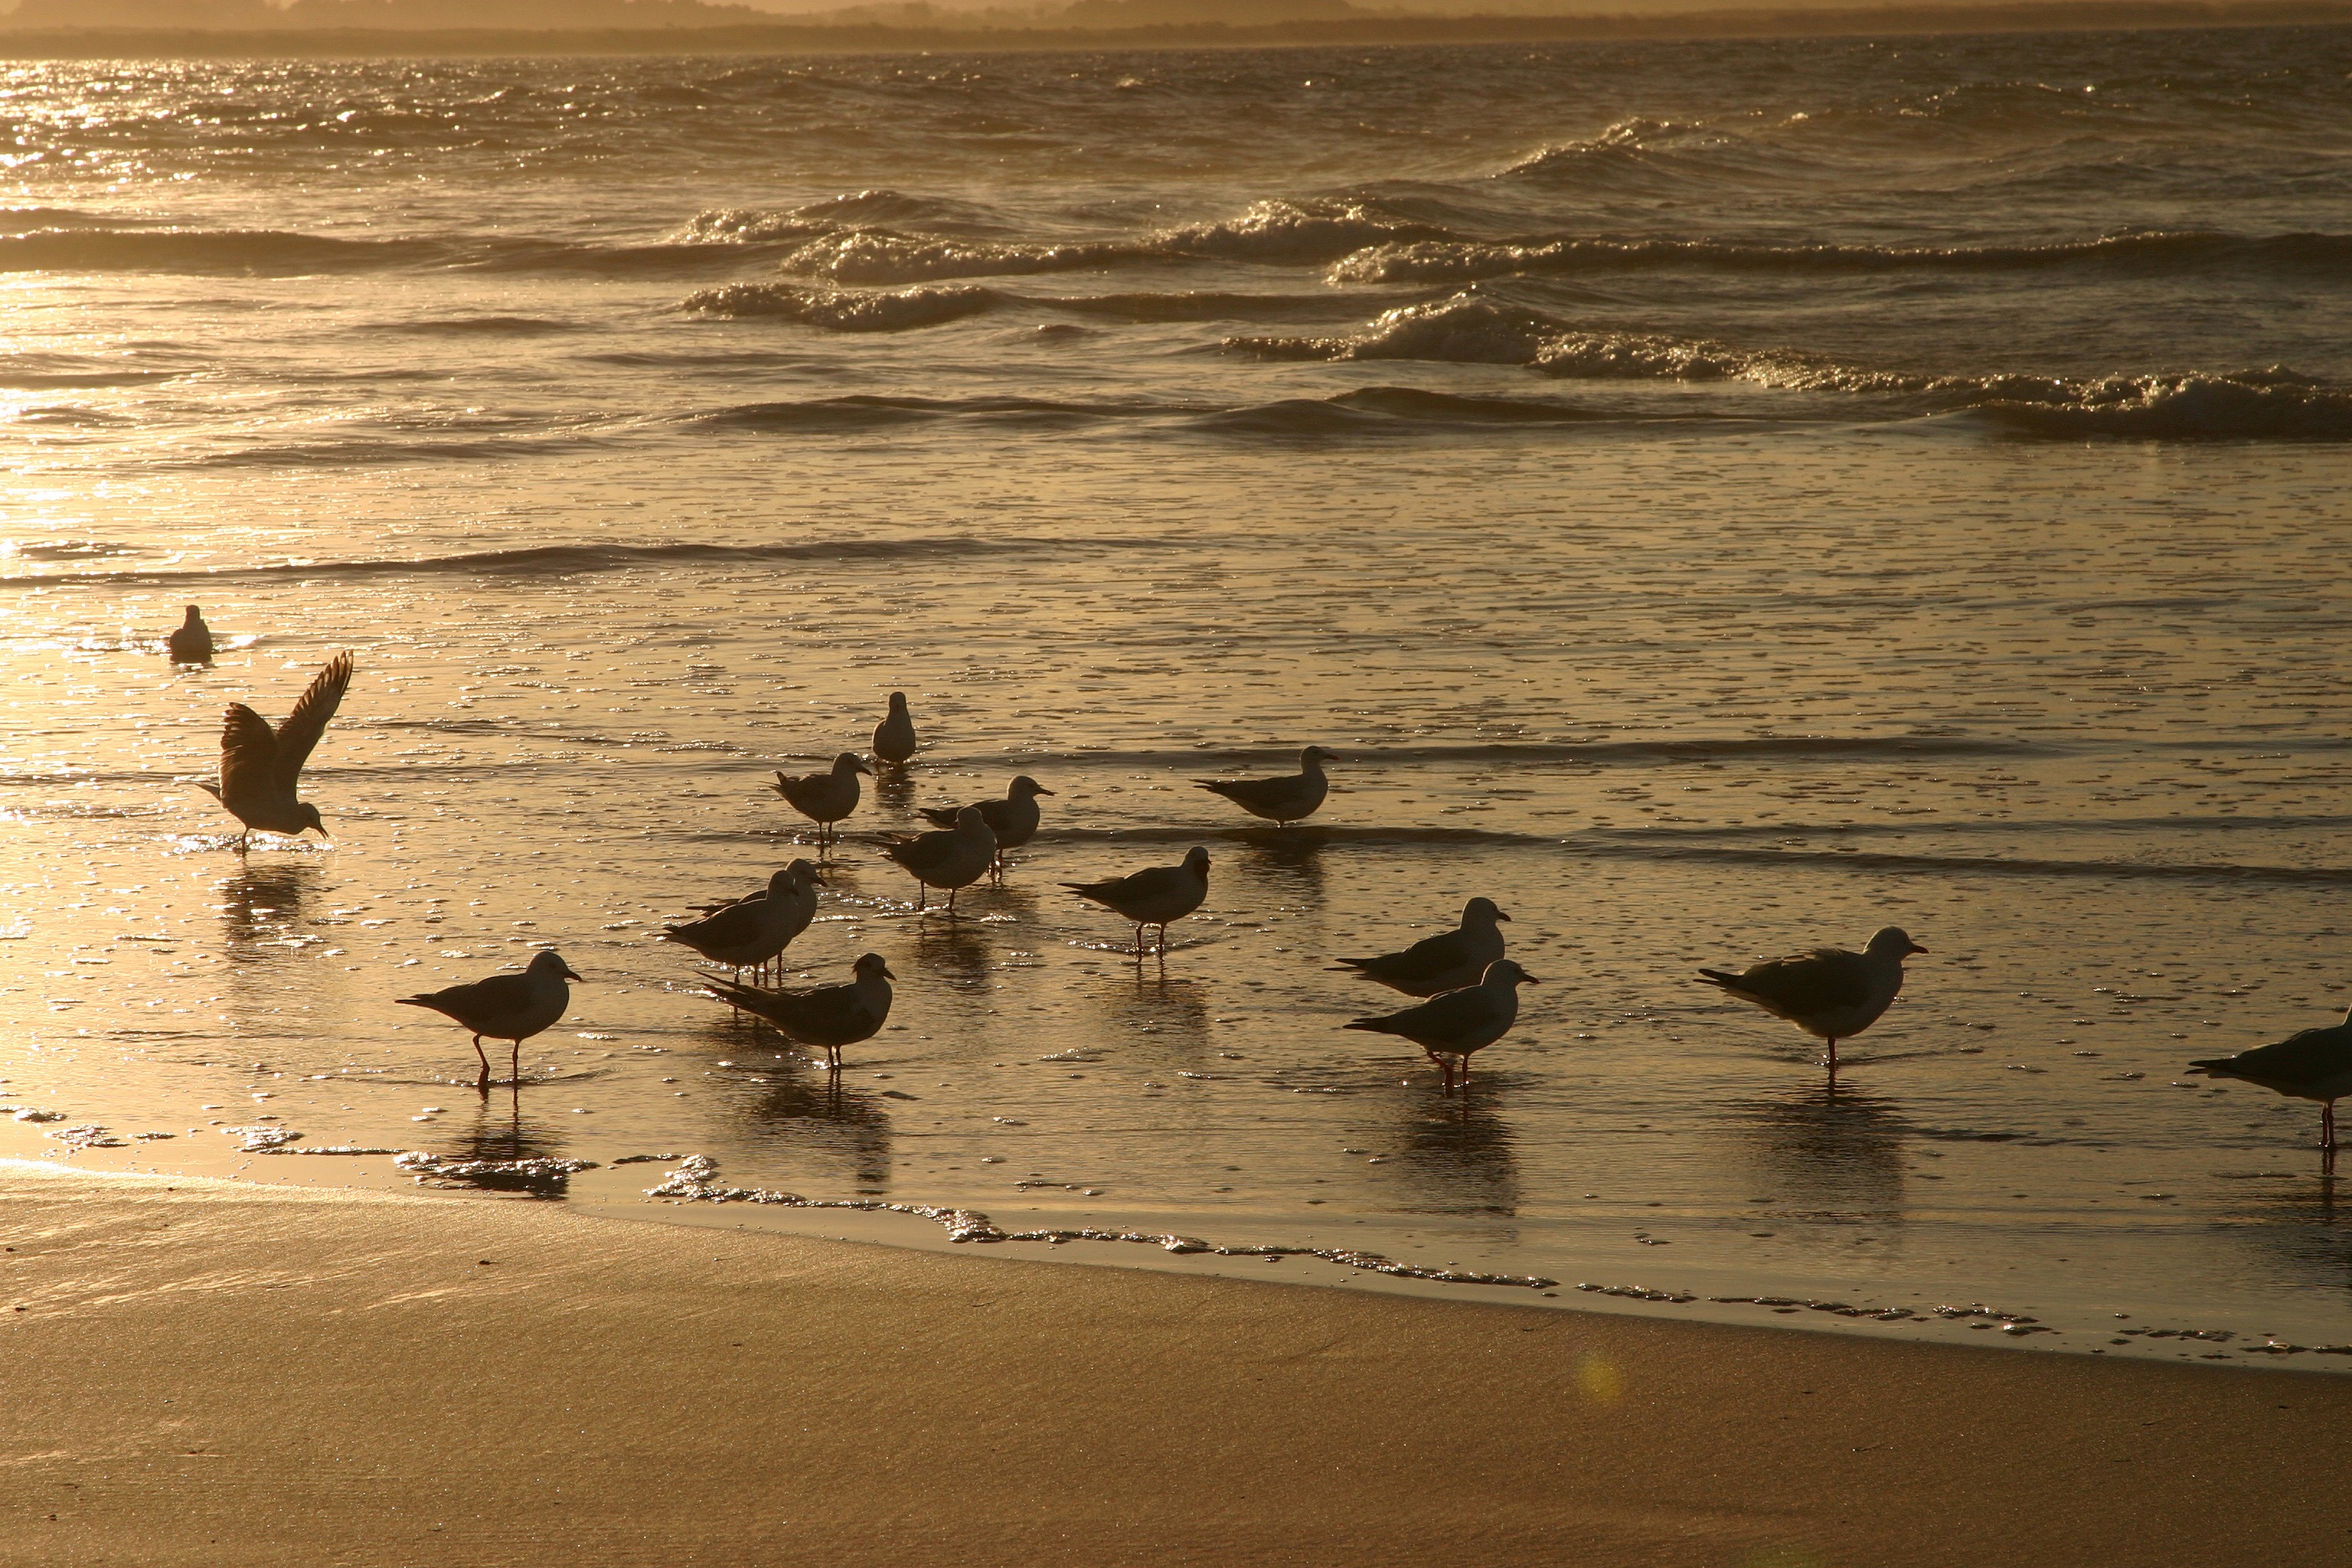
beach, sea, coast, water, sand, ocean, bird, sky, sun, sunset, morning, shore, wave, seabird, surf, reflection, duck, water bird, mudflat, beach surf